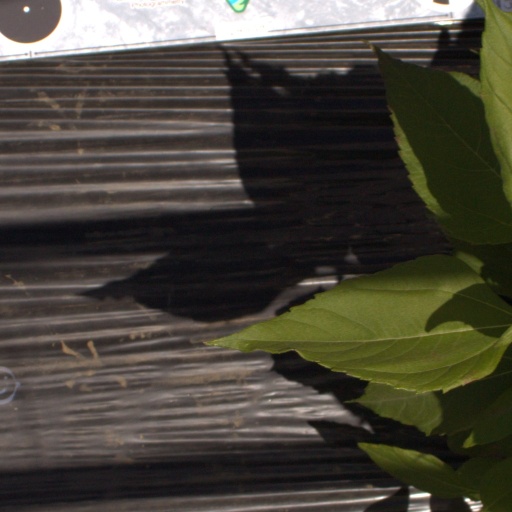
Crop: Jerusalem artichoke